Luverne (automobile)

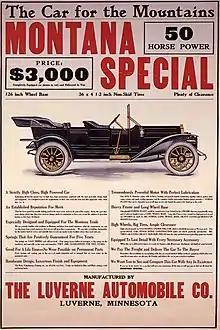
1912 Luverne advertising

Luverne advertising emphasized their strong construction and attractive wood coachwork. Advertising slogans included;